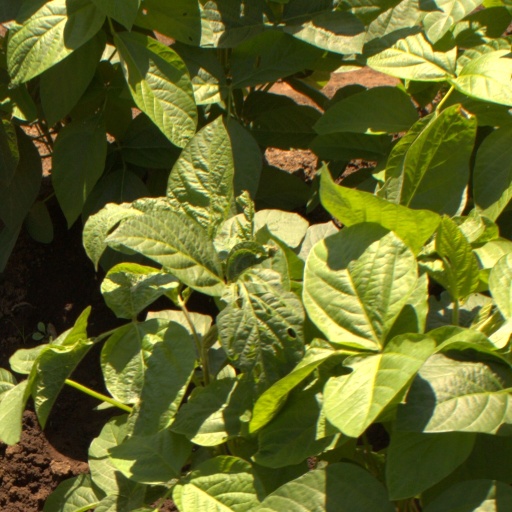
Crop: soybean